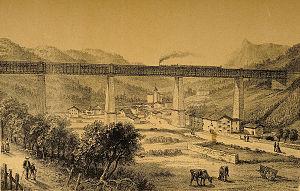
Ernest Goüin et Cⁱᵉ est la première société de construction de matériel ferroviaire créée à Paris, aux Batignolles, par Ernest Goüin en 1846. Elle laisse la place à la Société de construction des Batignolles en 1871.
Le viaduc d'Ormaiztegi est un ouvrage d'art ferroviaire de la ligne de Madrid à Irun.
La ligne de Madrid à Hendaye, aussi appelée ligne de Madrid à Irun, ligne Générale du Nord ou même ligne Impériale, est une voie ferrée de 641,60 kilomètres de longueur qui appartient au réseau ferroviaire espagnol. Elle est l'un des principaux axes radiaux reliant Madrid avec le Pays basque et traverse une grande part de la province de Castille-et-Léon. Elle aboutit dans le Pays basque et dans les régions frontalières d'Irun en Espagne et d'Hendaye en France. Selon les référentiels d'Adif, cette ligne porte le numéro 100.